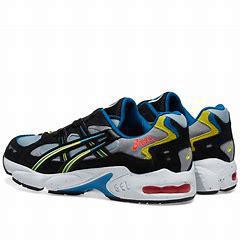
Brand: Asics
Model: Gel Kayano 5 OG